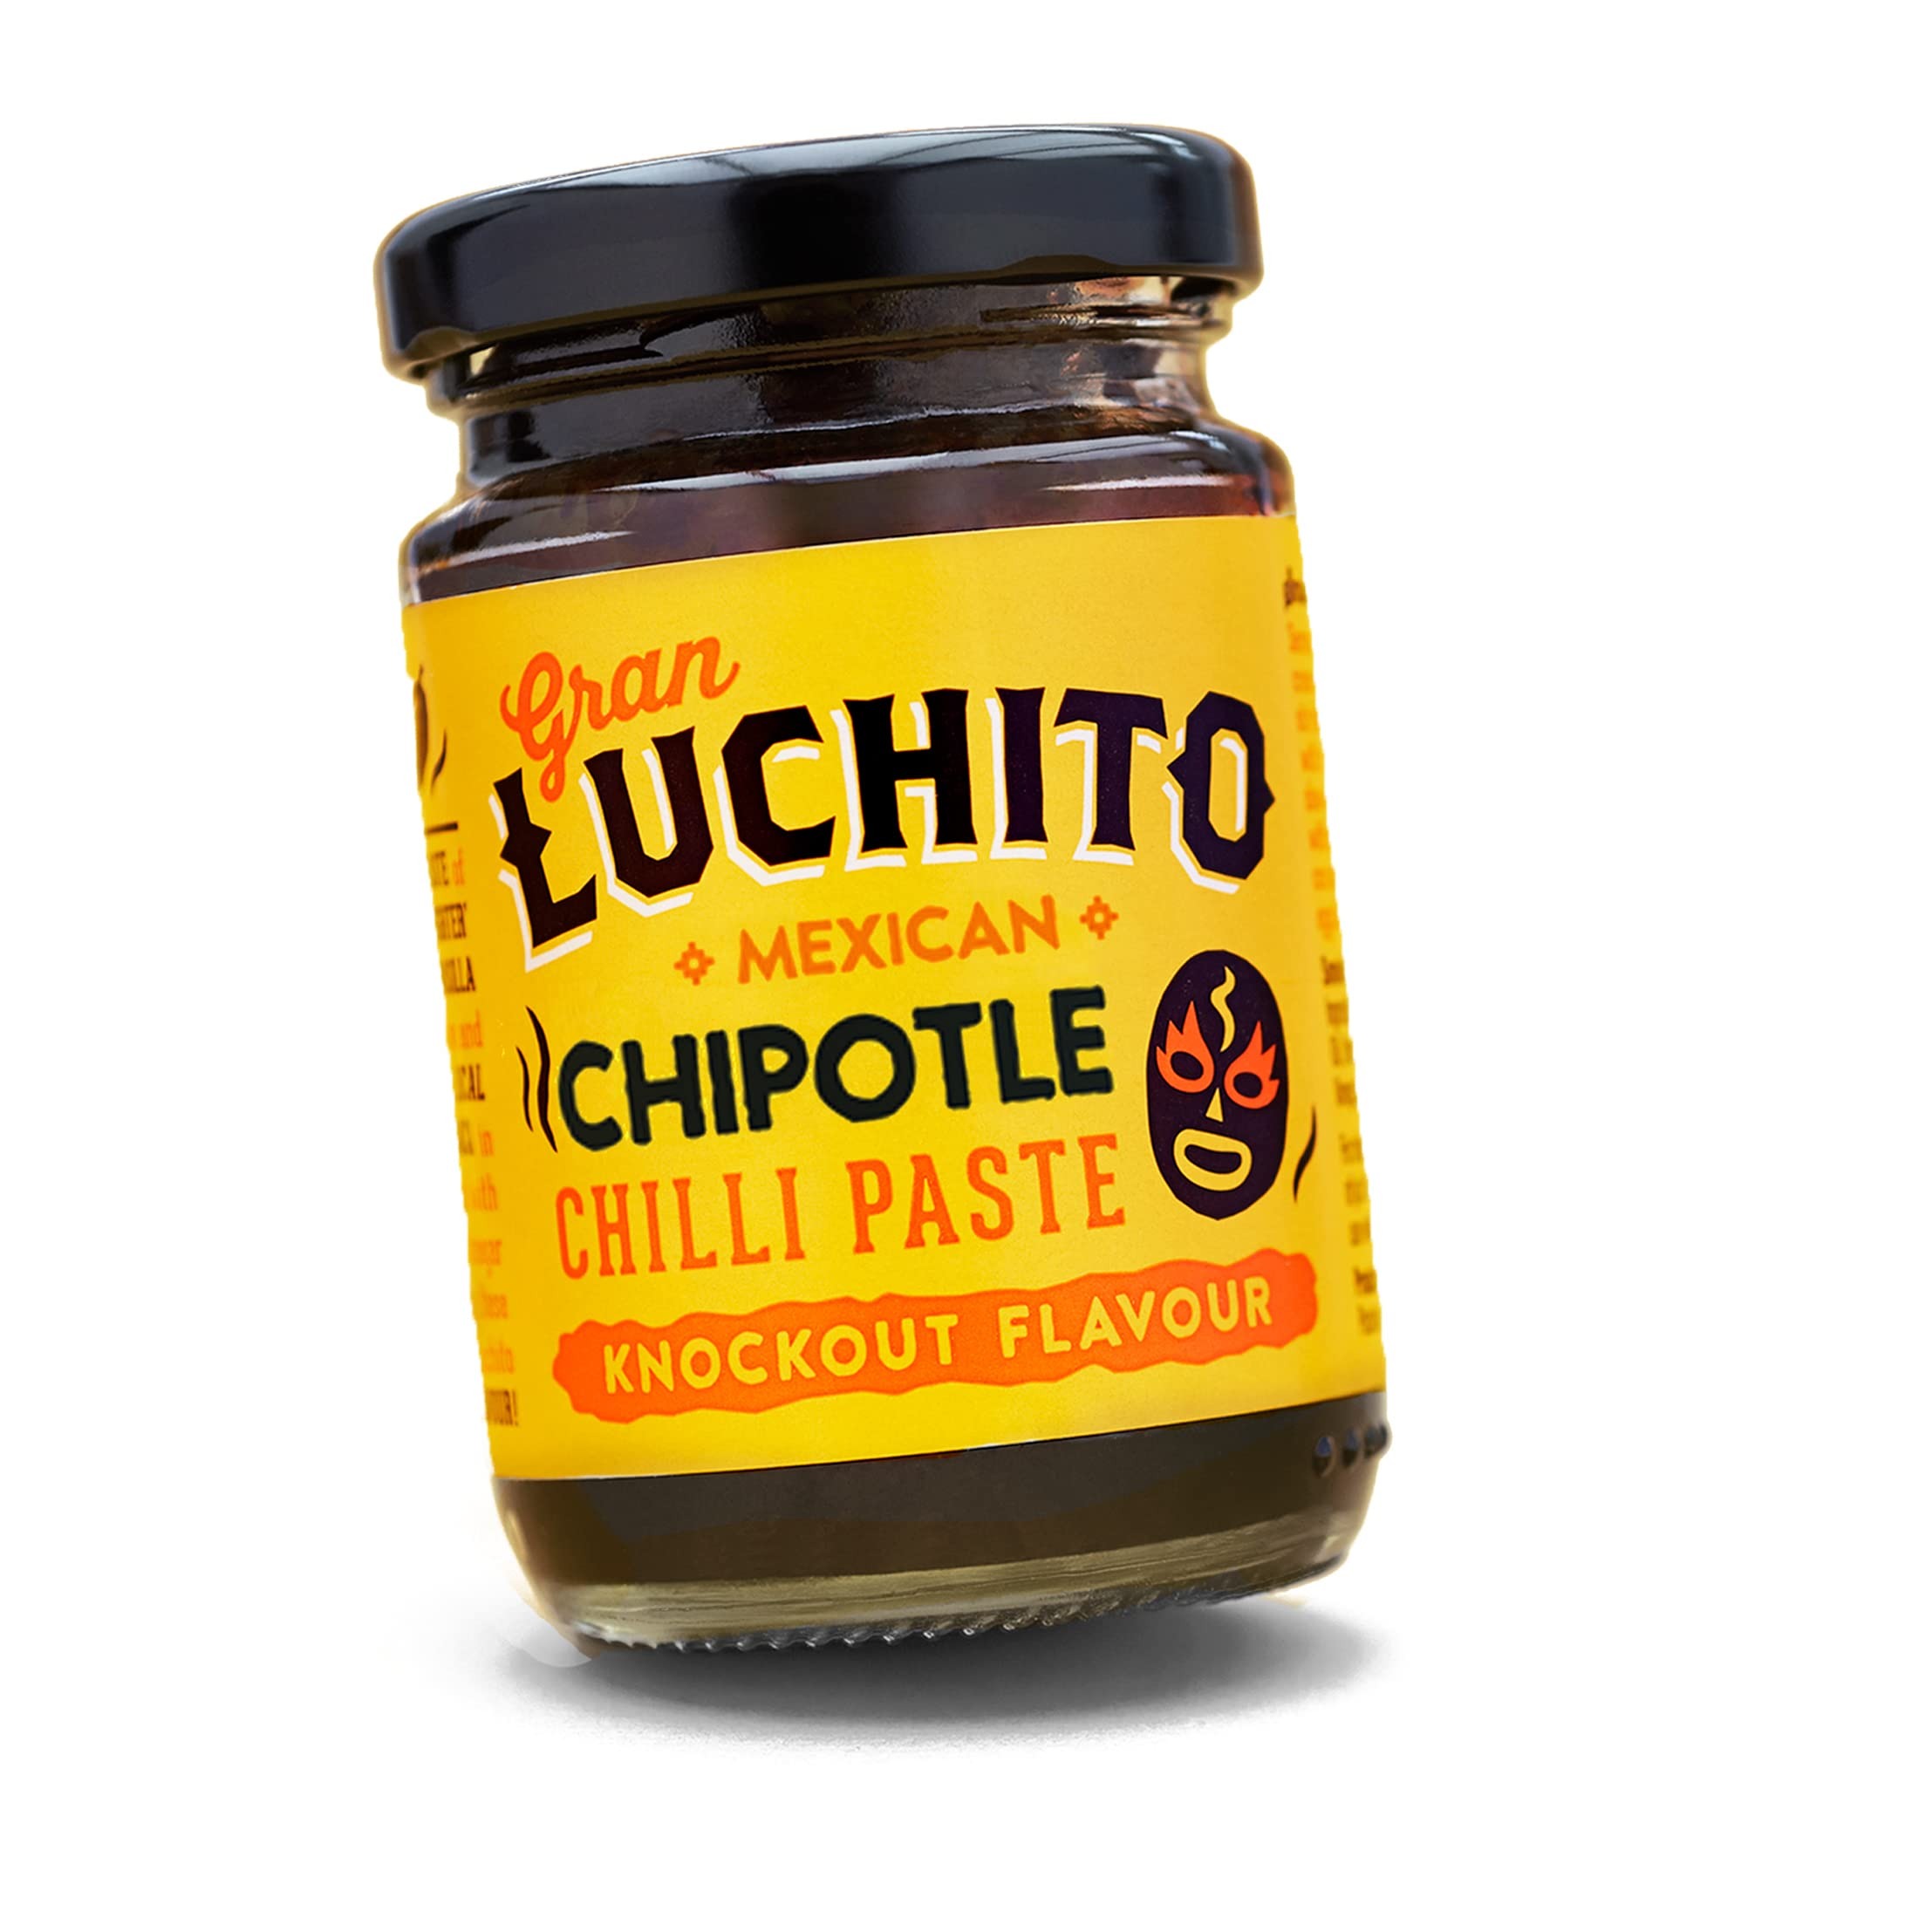
Item Name: Gran Luchito Mexican Chipotle Chili Paste 3.5oz | Handmade in Mexico | Super Smoky Chipotle Sauce with A Medium to High Heat | All Natural & Gluten/GMO Free - Perfect For Mexican Cooking
Bullet Point 1: Jars Of Gran Luchito Chipotle Paste In A Gift Box
Bullet Point 2: 😋 What Does It Taste Like -- When you try the chipotle paste, the first thing you'll notice is the smoky flavour, but then you'll get the full depth of the flavour; a hint of agave sweetness, perhaps the nuttiness of roasted garlic and of course a medium heat that lingers in the back of your mouth.
Bullet Point 3: 🇲🇽 Where is it made - Gran Luchito Chipotle Paste Is handmade In Mexico City
Bullet Point 4: 🌶 How Spicy Is It -- The Chipotle Paste is a medium to high heat.
Bullet Point 5: 🌎 - Non GMO Project Verified
Product Description: Our Chipotle Paste is the perfect ingredient to add a smoky depth of flavour to your cooking. The taste begins with smokiness from the chillies, then sweetness from the caramelised onion and finally the heat kicks in.
Value: 3.5
Unit: Ounce

Price: 6.99